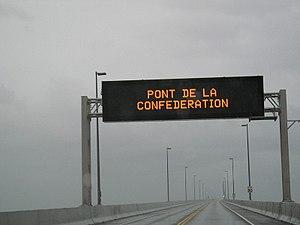
Panneau routier lumineux au-dessus du pont de la Confédération reliant le Nouveau-Brunswick à l'île du Prince-Edouard.
Cap-Tourmentin, aussi appelé Cap Tormentine ou Cape Tormentine, est un village du comté de Westmorland, au sud-est de la province canadienne du Nouveau-Brunswick. Elle est en fait la communauté située la plus à l'est de la province. Le village a le statut de DSL sous le nom légal de Cap Tormentin.
Le pont de la Confédération relie depuis 1997 l'île-du-Prince-Édouard et le Nouveau-Brunswick en enjambant le détroit de Northumberland sur la côte est du Canada. Avec ses 12,9 km, c'est le plus long pont au-dessus d'une étendue maritime prise par les glaces dans le monde. La route à deux voies de 11 m de large fait partie de la Route transcanadienne entre Borden-Carleton, à l'Île-du-Prince-Édouard, et une pointe juste à l'ouest de Cap-Tourmentin, au Nouveau-Brunswick. C'est un pont en poutre-caisson, comptant 62 travées de 250 m de portée chacune, en béton. La plus grande partie du pont courbe est à 40 mètres au-dessus de l'eau, mais il contient une section à 60 mètres de hauteur pour permettre le passage des bateaux.
Borden-Carleton est une ville de l'Île-du-Prince-Édouard, au Canada.